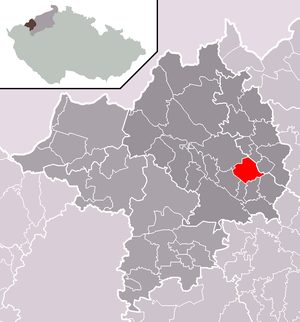
Údlice est une commune du district de Chomutov, dans la région d'Ústí nad Labem, en Tchéquie. Sa population s'élevait à 1 226 habitants en 2018.